Omedu

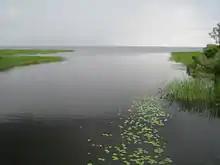
The Omedu River

Omedu is a village in Mustvee Parish, Jõgeva County in eastern Estonia.